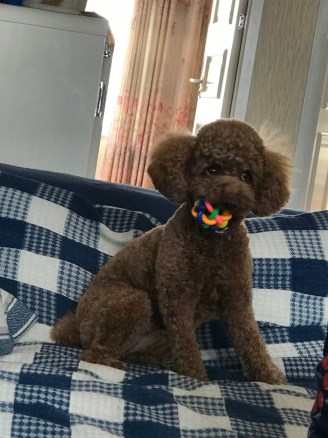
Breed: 7449-n000128-teddy